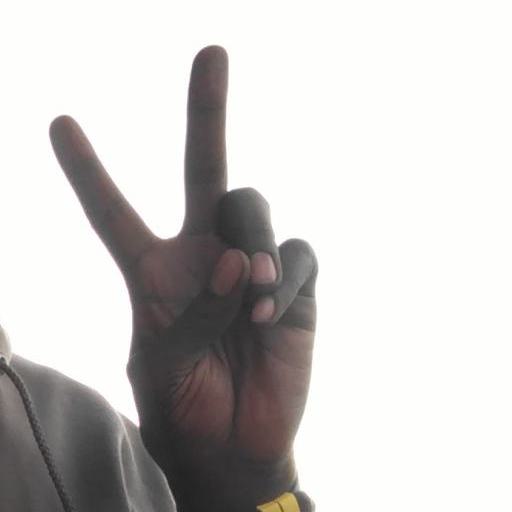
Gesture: peace